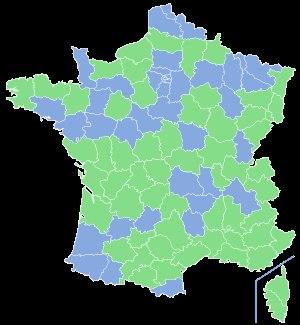
Les sénateurs français sont élus au suffrage universel indirect, par un collège de « grands électeurs ». Le Sénat est renouvelé par moitié tous les trois ans ; la durée du mandat est donc de six ans.
Le Sénat constitue la chambre haute du Parlement français selon le système du bicamérisme et détient le pouvoir législatif avec l'Assemblée nationale. En vertu de l'article 24 de la Constitution de la Vᵉ République, il est le représentant des collectivités territoriales. Il siège au palais du Luxembourg.